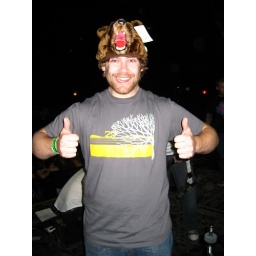
Nick Annuals in his new bear hat